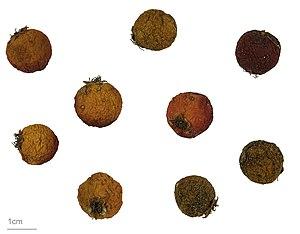
L’Azarolier, Azérolier ou Épine d'Espagne est un arbre fruitier du genre Crataegus appartenant à la famille des Rosaceae. Originaire du bassin méditerranéen, il est appelé familièrement pommette dans le sud de la France. Son fruit comporte trois pépins.